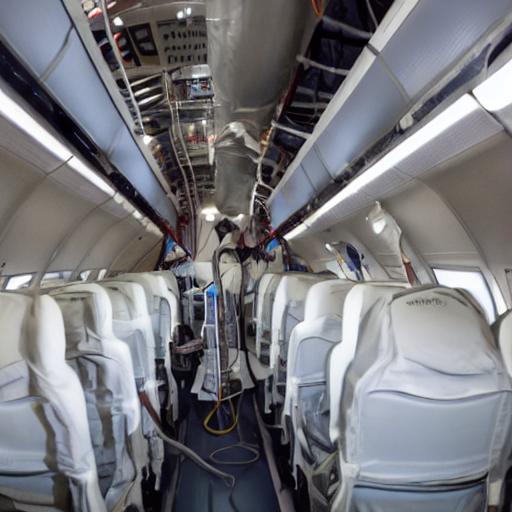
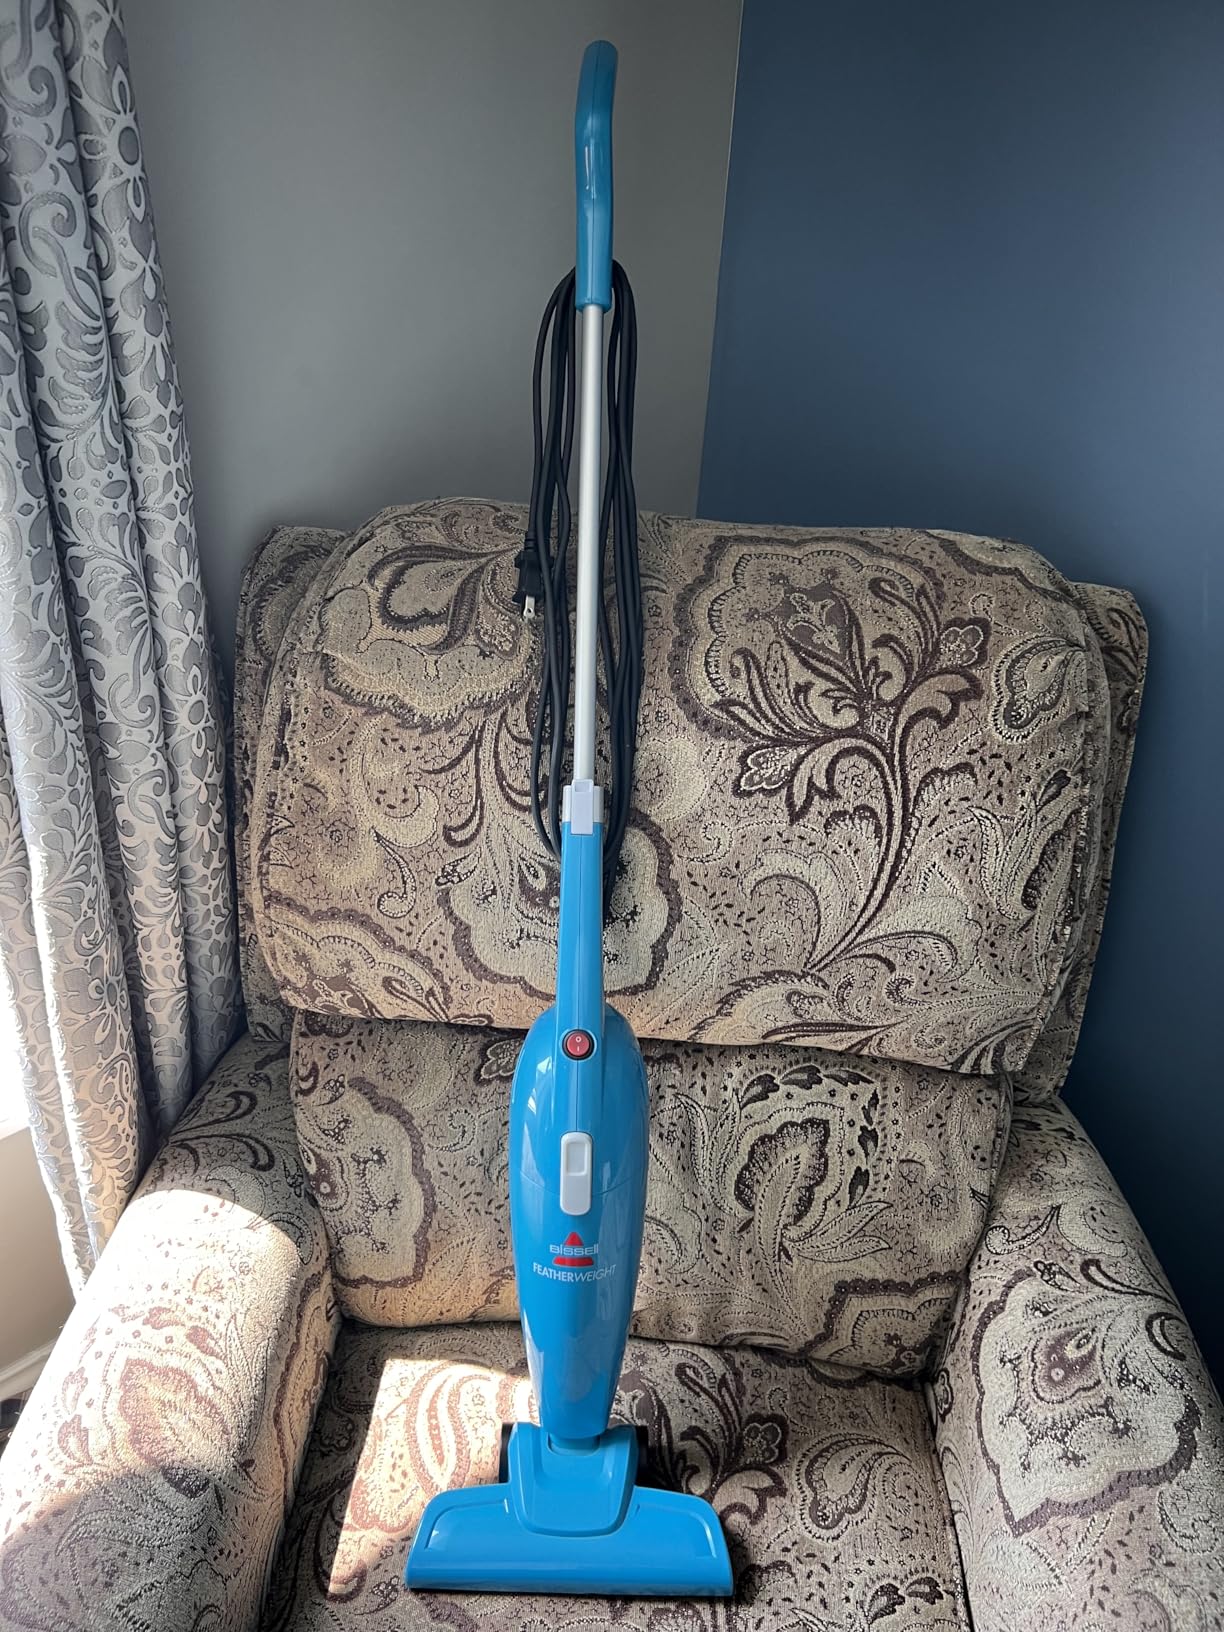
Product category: items_vacuum
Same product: no